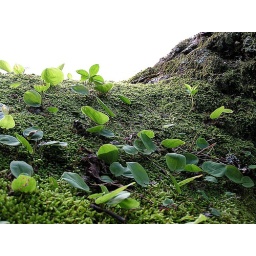
The forest floor upclose near our camp